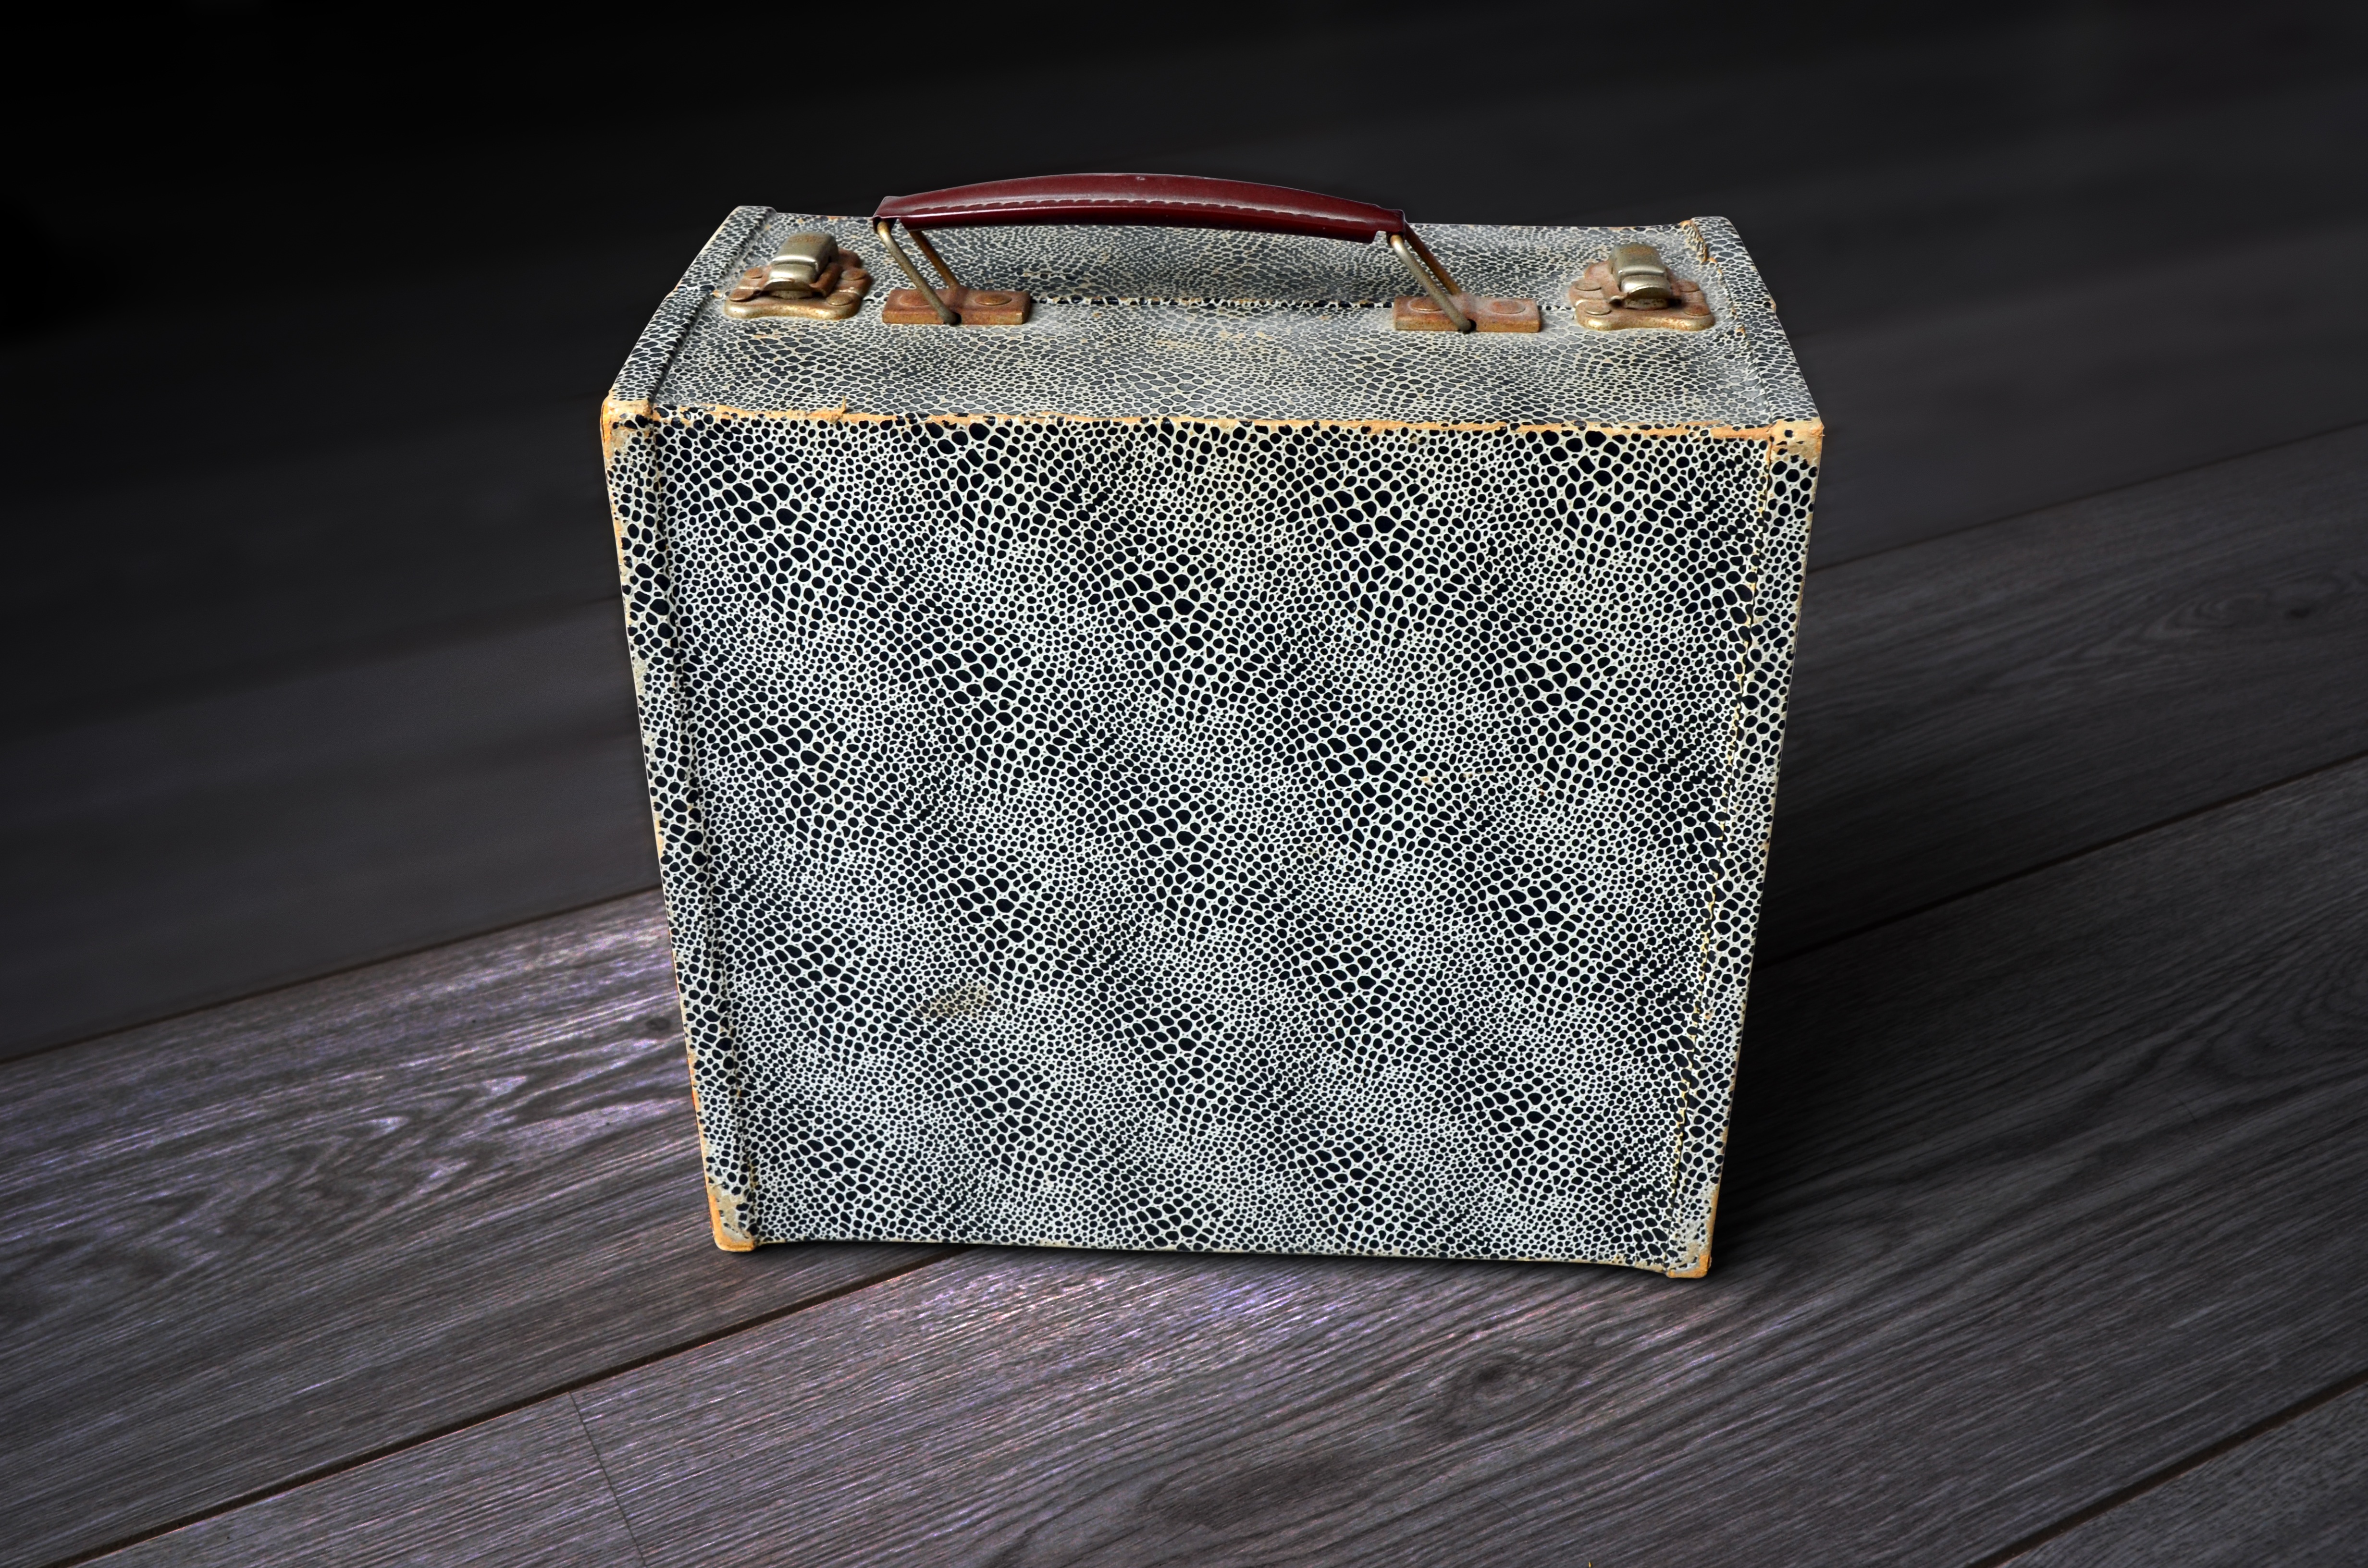
music, vinyl, vintage, retro, old, nostalgia, box, lighting, material, sixties, 1960s, portable, vintage portable vinyl record box, 45 rpm, case record box, singles suitcase, 45 rpm single record